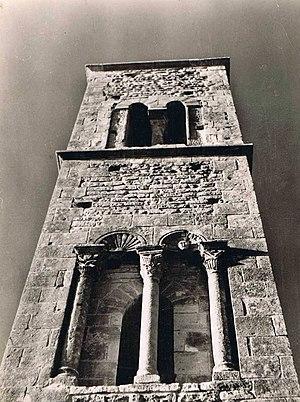
La tour du priieuré de Saint-Symphorien de Bonnieux en 1900
Le prieuré Saint-Symphorien de Bonnieux est un ancien prieuré remarquable par son clocher roman du XIIᵉ siècle. Il est située à Bonnieux au cœur du massif du Luberon, dans le département français de Vaucluse et la région Provence-Alpes-Côte d'Azur.